Grove Hill, Northern Territory

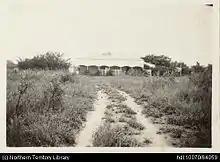
Grove Hill pub in February 1942

The Grove Hill Hotel was built in 1934 from materials scavenged from abandoned mining sites in the aftermath of the Great Depression. It remained operating as a licensed hotel until 2018 and also incorporated a heritage museum displaying historical artifacts from the local area. The hotel was renowned for birdwatching nearby. The hotel was listed in the Northern Territory Heritage Register on 2 November 1994.